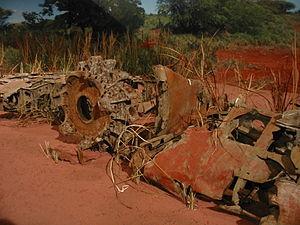
L’incident de Niihau a eu lieu entre le 7 et le 13 décembre 1941, quand le pilote de l'aéronavale japonaise Shigenori Nishikaichi s'est écrasé avec son Zéro sur l'ile de Niihau après avoir participé à l'attaque de Pearl Harbor. Il a été tué lors d'une échauffourée avec les habitants de l'ile.